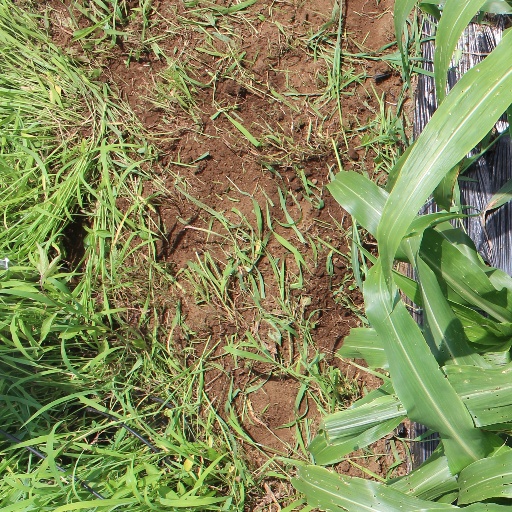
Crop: sorghum